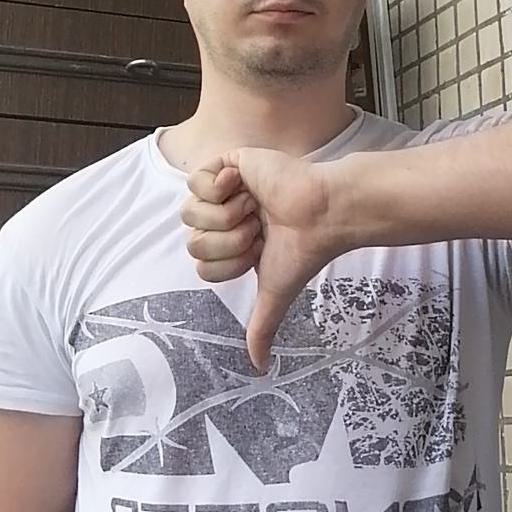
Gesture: dislike